Fântâna Albă massacre

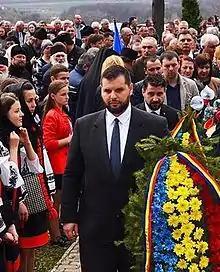
Minister delegate Dan Stoenescu commemorating the Fântâna Albă massacre in 2016

During 1940–1941, between 11,000 and 13,000 Bukovinians (mostly but not exclusively ethnic Romanians) were deported to Siberia and the Gulag, 1,421 of them dying in the camps. As a result of immigration, deportations, and killings, the Romanian population of the Chernivtsi region dropped by more than 75,000 between the Romanian 1930 census and the first Soviet census of 1959. It has been claimed that these persecutions were part of a program of deliberate extermination, planned and executed by the Soviet regime.